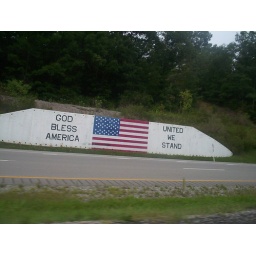
Snapped out of the window of my car on a freeway in between Pittsburgh and Greenwood, West Virginia